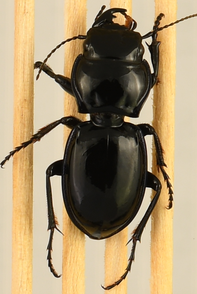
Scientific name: Pasimachus elongatus
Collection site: Central Plains Experimental Range NEON (CPER), plot CPER_009